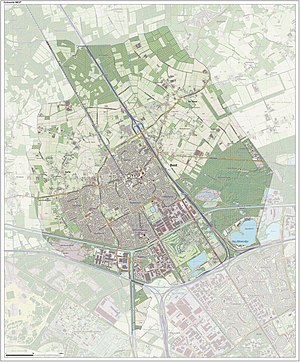
Best
Best er en kommune og en by i den sydlige provins Noord-Brabant i Nederlandene.